Lists of long-distance trails in the Republic of Ireland

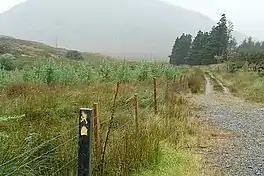
Western Way, Connemara

The work of the committee was not supported by compulsory powers, and access had to be achieved by agreement with local authorities and private landowners, which was not usually forthcoming. Most of the trails are therefore dependent on access from by the state: Coillte, the state-owned forestry company, is the largest single manager of any of the trails with more than 30 National Waymarked Trails making use of its property. Coillte provides and maintains 52% of all off-road walking trails and 24% of the total amount of developed walking trails in Ireland. Access issues mean that many trails have substantial sections on public roads. Author John G. O'Dwyer summed up the situation of trails using long stretches on boring public roads interspersed with monotone Coillte Sitka spruce forests.